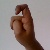
The image shows a hand gesture representing the letter 'X' in Indian Sign Language.